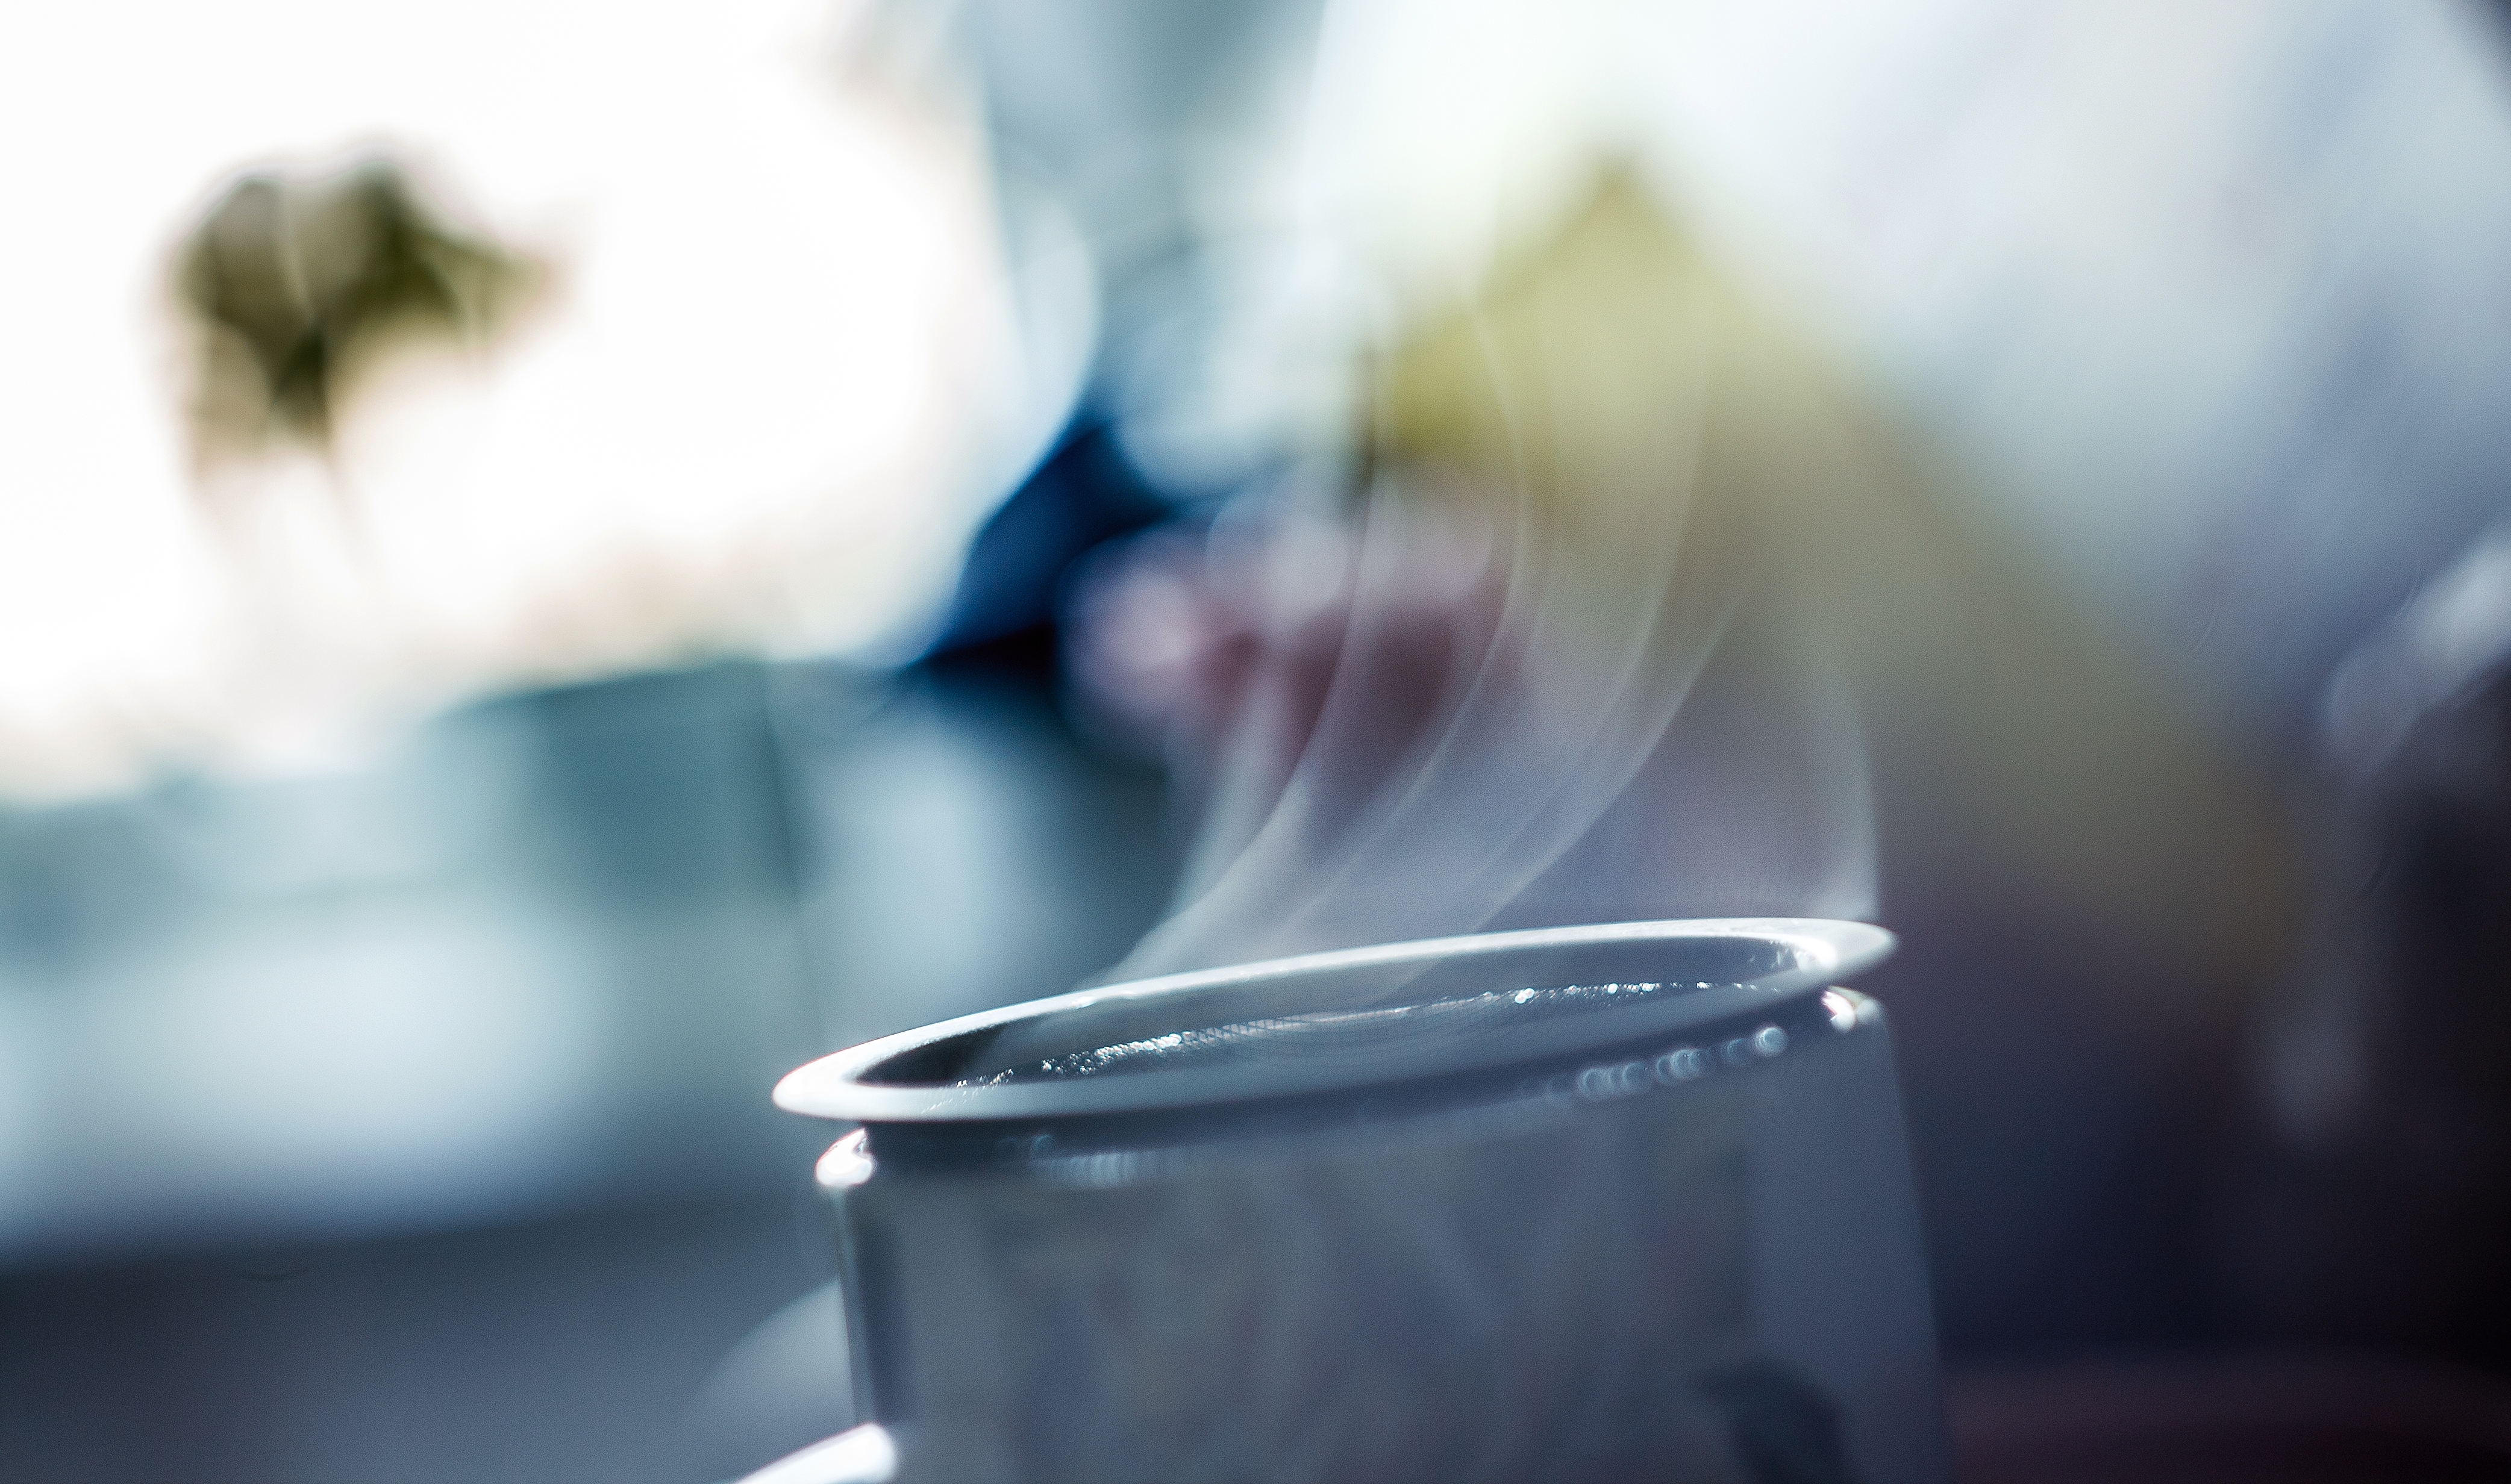
writing, hand, light, white, photography, home, smoke, color, kitchen, blue, room, apartment, close up, living, fume, macro photography, unhealthy, ashtray, atmosphere of earth